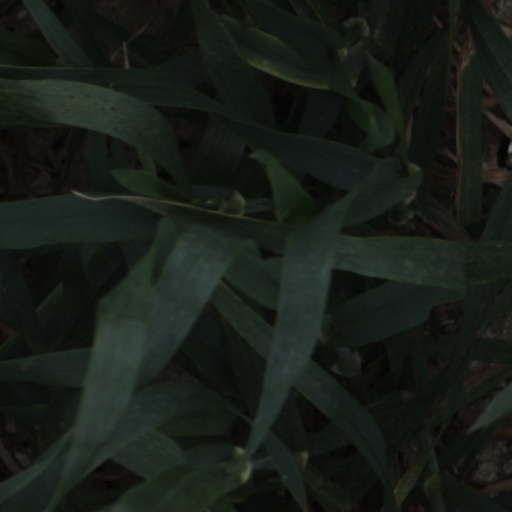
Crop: wheat